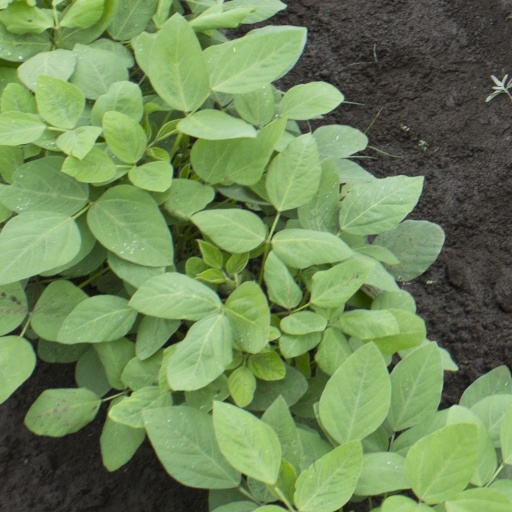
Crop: soybean